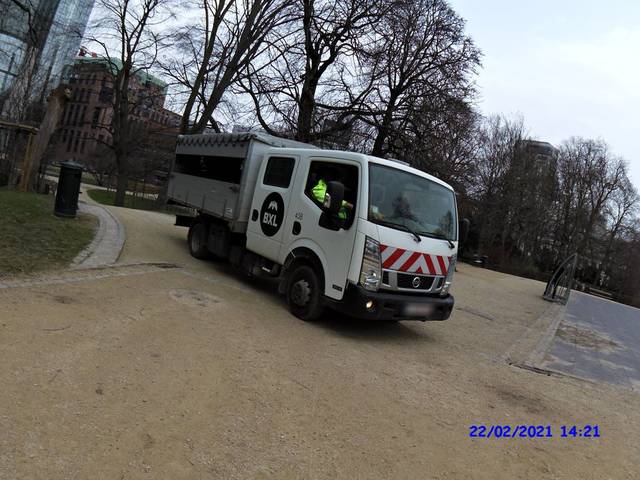
Region: Belgium
Coordinates: 50.839, 4.377